Hrefna Huld Jóhannesdóttir

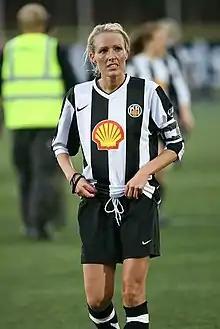
Hrefna in 2008 with KR.

Hrefna Huld Jóhannesdóttir (born 25 October 1980) is an Icelandic former footballer who played as a striker. She spent most of her career with KR and scored 179 goals in 220 Úrvalsdeild kvenna matches. In 2003, she won the Úrvalsdeild kvenna golden boot after scoring 21 goals in 14 matches. She played college football for Auburn Montgomery, and was named to the 2004 NAIA Women's Soccer All-American second team. From 2000 to 2005, she made ten appearances for the Iceland women's national football team. Hrefna retired from football in 2012 due to mental health issues.